Cisarua

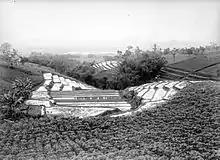
Cassava and terraced fields in Tjisaroea

Cisarua is a town and an administrative district ("kecamatan") in the Bogor Regency, located in the province of West Java, Indonesia - not to be confused with districts of the same name in West Bandung Regency and Sumedang Regency. The district covers a land area of 71.32 km, and had a population of 112,655 at the 2010 Census and 127,096 at the 2020 Census; the official estimate as at mid 2023 was 132,320 - comprising 68,396 males and 63,924 females. The administrative centre is at Leuwimalang, and the district is sub-divided into the town ("kelurahan") of Cisarua and nine rural villages ("desa"), all sharing the postcode of 16750, as set out below with their areas and their populations at mid 2023.